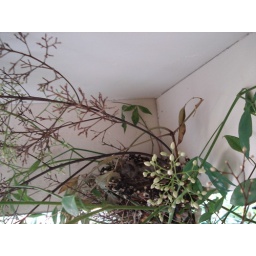
a nest under the roof of our house